Grandview, Iowa

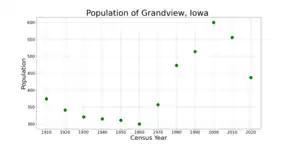
The population of Grandview, Iowa from US census data

As of the census of 2020, there were 437 people, 186 households, and 109 families residing in the city. The population density was 1,915.4 inhabitants per square mile (739.5/km). There were 199 housing units at an average density of 872.2 per square mile (336.8/km). The racial makeup of the city was 89.5% White, 1.4% Black or African American, 0.2% Native American, 0.2% Asian, 0.0% Pacific Islander, 3.4% from other races and 5.3% from two or more races. Hispanic or Latino persons of any race comprised 10.3% of the population.